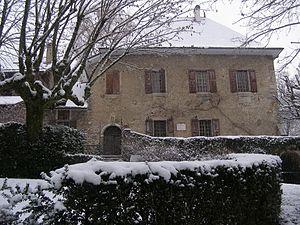
Les Charmettes